Weymouth Pavilion

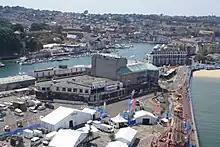
The rear of Weymouth Pavilion and Weymouth Harbour during the Summer 2012 Olympics.

It was announced in 2006 that the pavilion and its surroundings would be redeveloped as part of a £135-million redevelopment scheme from 2007 to 2011, in time for the 2012 Olympic Games. The site was planned to include a new theatre, a World Heritage Site visitor centre, a new ferry terminal, a hotel, an undercover car park, a shopping arcade, apartments and a marina. However, the scheme was cancelled in 2009 due to the economic recession.